Clothing in the ancient world

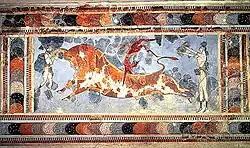
The loincloth worn by both men and women of Crete is shown in this fresco of a religious event where the women are light-skinned and the man is deeply tanned.

Although aware of other materials, the ancient Egyptians most commonly used linen, a product made from the abundant flax plant. Due to a belief that animal-based fabrics were impure, wool was rarely used and was forbidden in places like temples and sanctuaries. Other animal-based products such as pelts were reserved for priests and eventually were adopted by only the highest class of ancient Egyptian citizenry. Linen is light, strong and flexible which made it ideal for life in the warm climate, where abrasion and heat would wear and tear at clothing. Thus, most ancient Egyptians used linen as their primary textile.